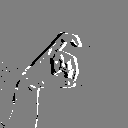
ASL letter: x